Amazing Grace

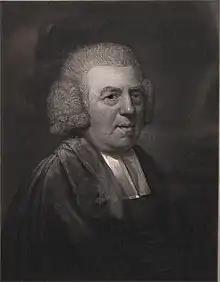
John Newton in his later years

Newton often openly mocked the captain by creating obscene poems and songs about him, which became so popular that the crew began to join in. His disagreements with several colleagues resulted in his being starved almost to death, imprisoned while at sea, and chained like the slaves they carried. He was himself enslaved by the Sherbro and forced to work on a plantation in Sierra Leone near the Sherbro River. After several months he came to think of Sierra Leone as his home, but his father intervened after Newton sent him a letter describing his circumstances, and crew from another ship happened to find him. Newton claimed the only reason he left Sierra Leone was because of Polly.